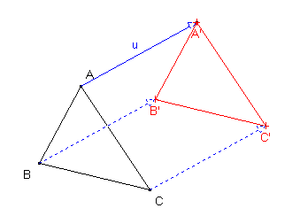
Illustration d'une translation géométrique. Image personnelle. Licence GFDL
En géométrie, une translation est une transformation géométrique qui correspond à l'idée intuitive de « glissement » d'un objet, sans rotation, retournement ni déformation de cet objet.